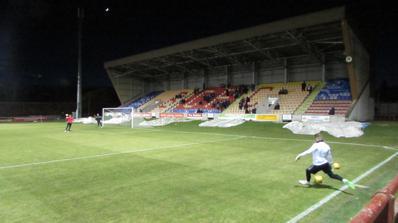
Building: Glebe Park, Brechin
Country: United Kingdom
Year built: 1919
Football stadium in Brechin, Scotland Glebe Park "The Glebe" View of the David H Will Stand Glebe Park Location in Angus Location Brechin , Scotland Coordinates 56°44′07″N 2°39′23″W / 56.73528°N 2.65639°W / 56.73528; -2.65639 Owner Brechin City Capacity 4,083 (1,519 seated) Surface Grass Opened 1919 Tenants Brechin City (1919–present) Glebe Park (known as the "Carnegie Fuels Stadium at Glebe Park" for sponsorship reasons) is a football stadium in Brechin , Scotland , which is the home ground of Brechin City . Glebe Park opened in 1919. The ground had just one portable stand, which had been used at the Perth agricultural show. Brechin City joined the Scottish Football League in 1929 , when a pavilion was added and the Cemetery End terrace was covered. The biggest ever attendance was 8,123, against Aberdeen in a Scottish Cup tie played on 3 February 1973. This attendance was greater than the population of Brechin. Floodlights were installed and used for the first time in 1977, in a match against Hibernian . Glebe Park in 1983 The old stand was replaced by a new Main Stand, with 290 seats, in 1981. Sponsorship by the Stewart Milne group and a Football Trust grant of £210,000 financed the construction of a 1,228 seat stand at the Trinity Road end of the ground. This stand had double the capacity of Brechin City's average attendance, which attracted criticism from non-league clubs in England, who believed that the Football Trust should fund their developments instead. Unusually, the largest stand in the ground was built behind the goal, rather than the side opposite the Main Stand. This was because that side is constrained by a terrace and the Glebe Park hedge, which runs past more than half of the pitch. The hedge was threatened in 2009 because Glebe Park's pitch dimensions were too small for it to meet UEFA requirements, at just 67 yards wide. A fine was suspended by the SFA because Brechin City carried out some work to resolve the problem. There is a small training pitch behind the hedge. Glebe Park has also been used for the reserve team matches of Scottish Premier League club Aberdeen . References